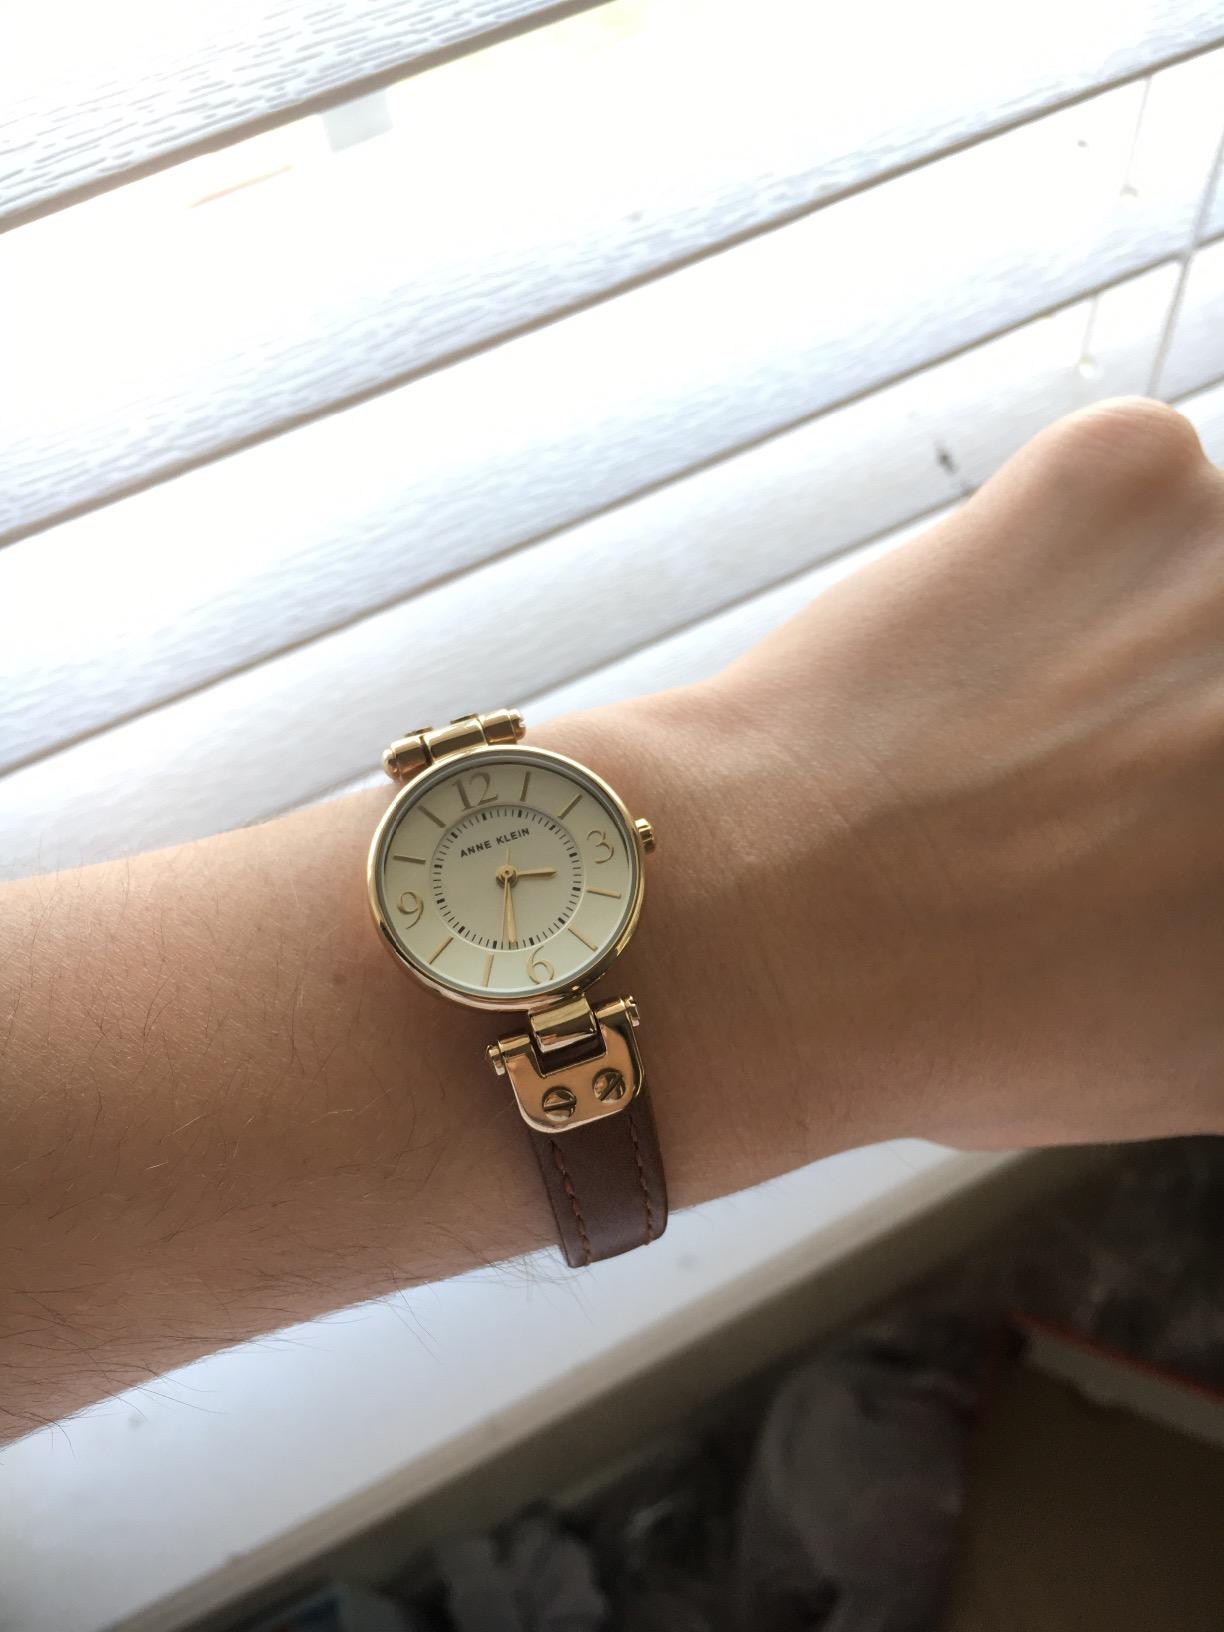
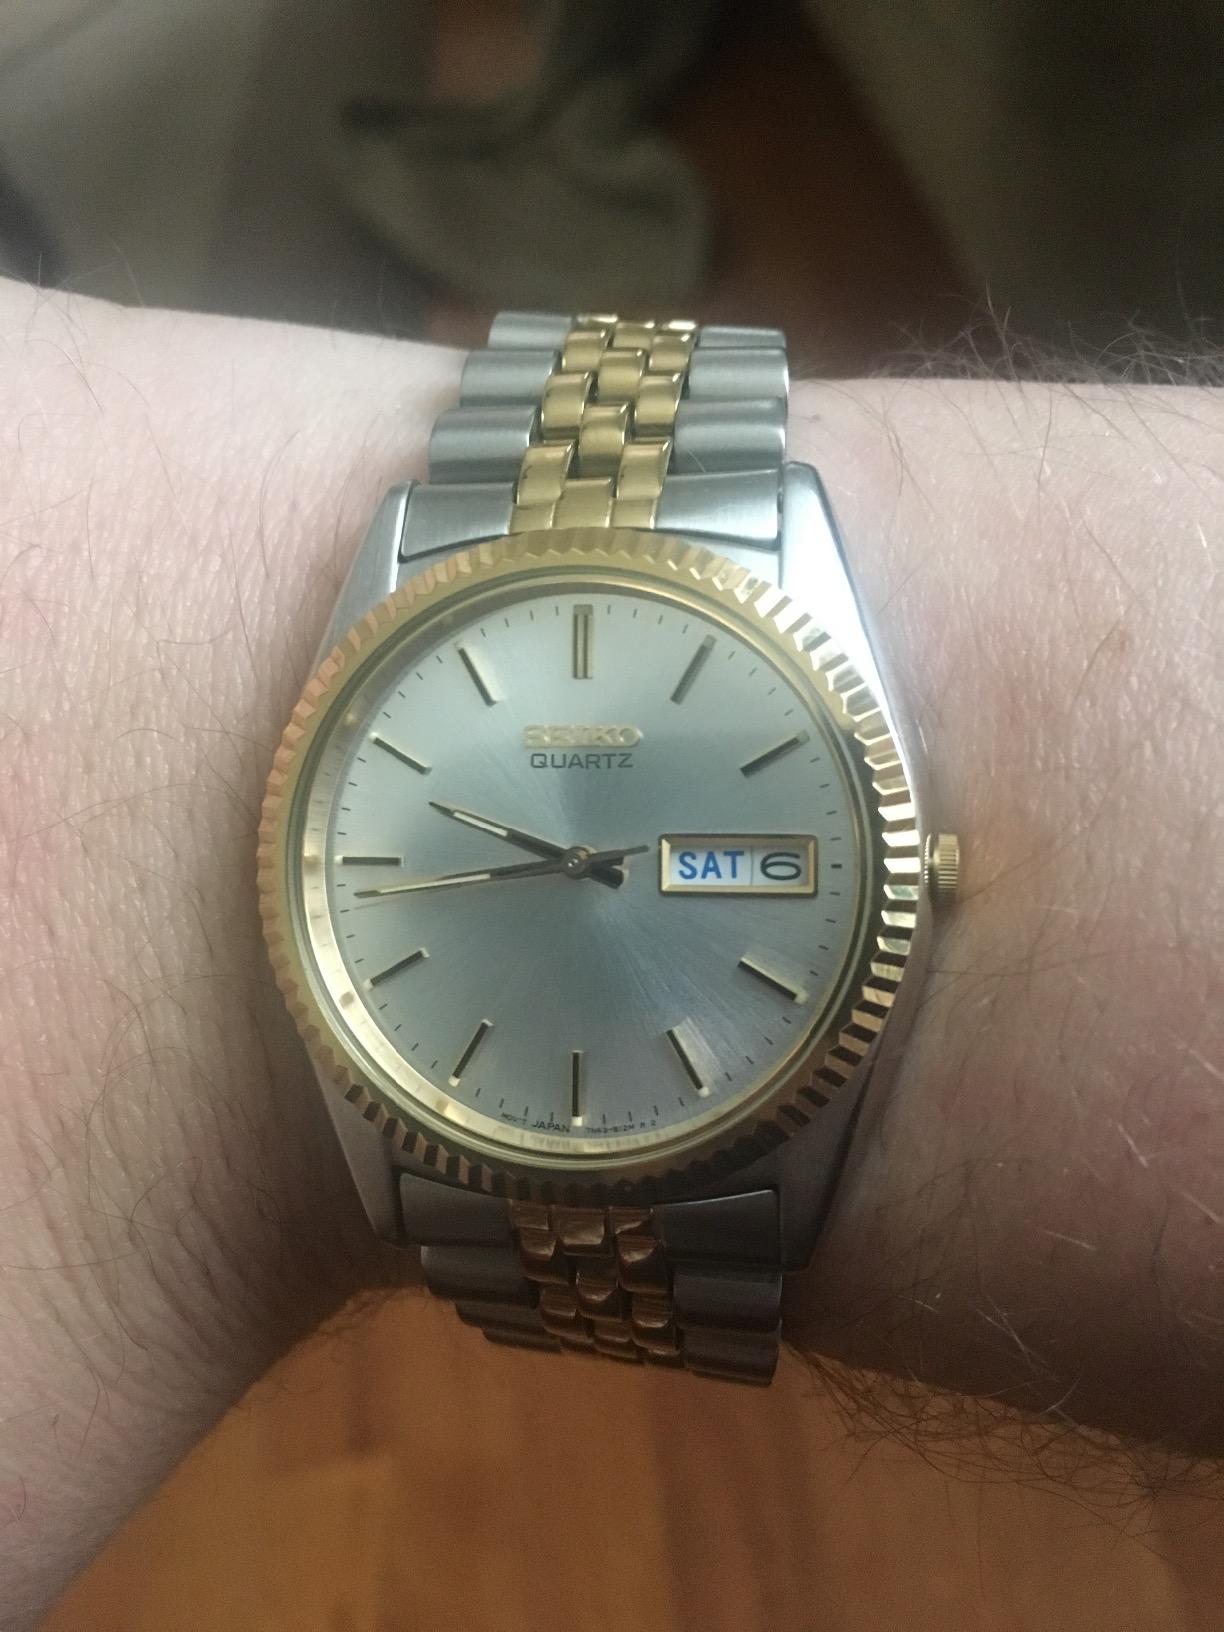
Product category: accessories_watch
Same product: no